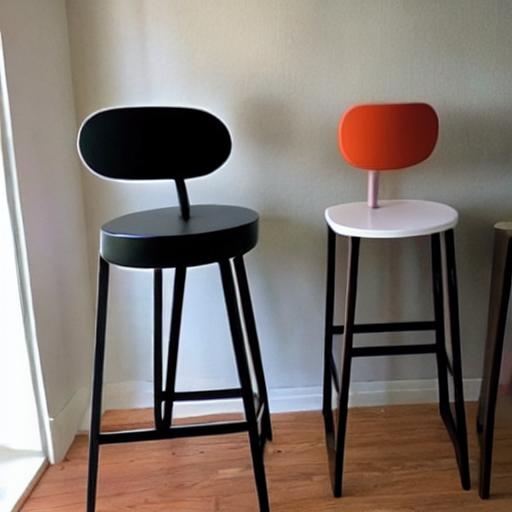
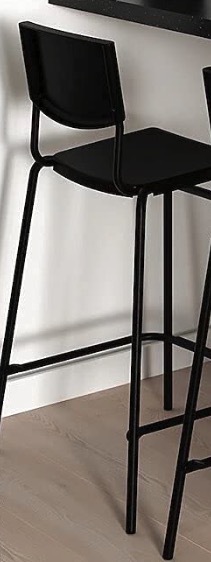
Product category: stool
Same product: no